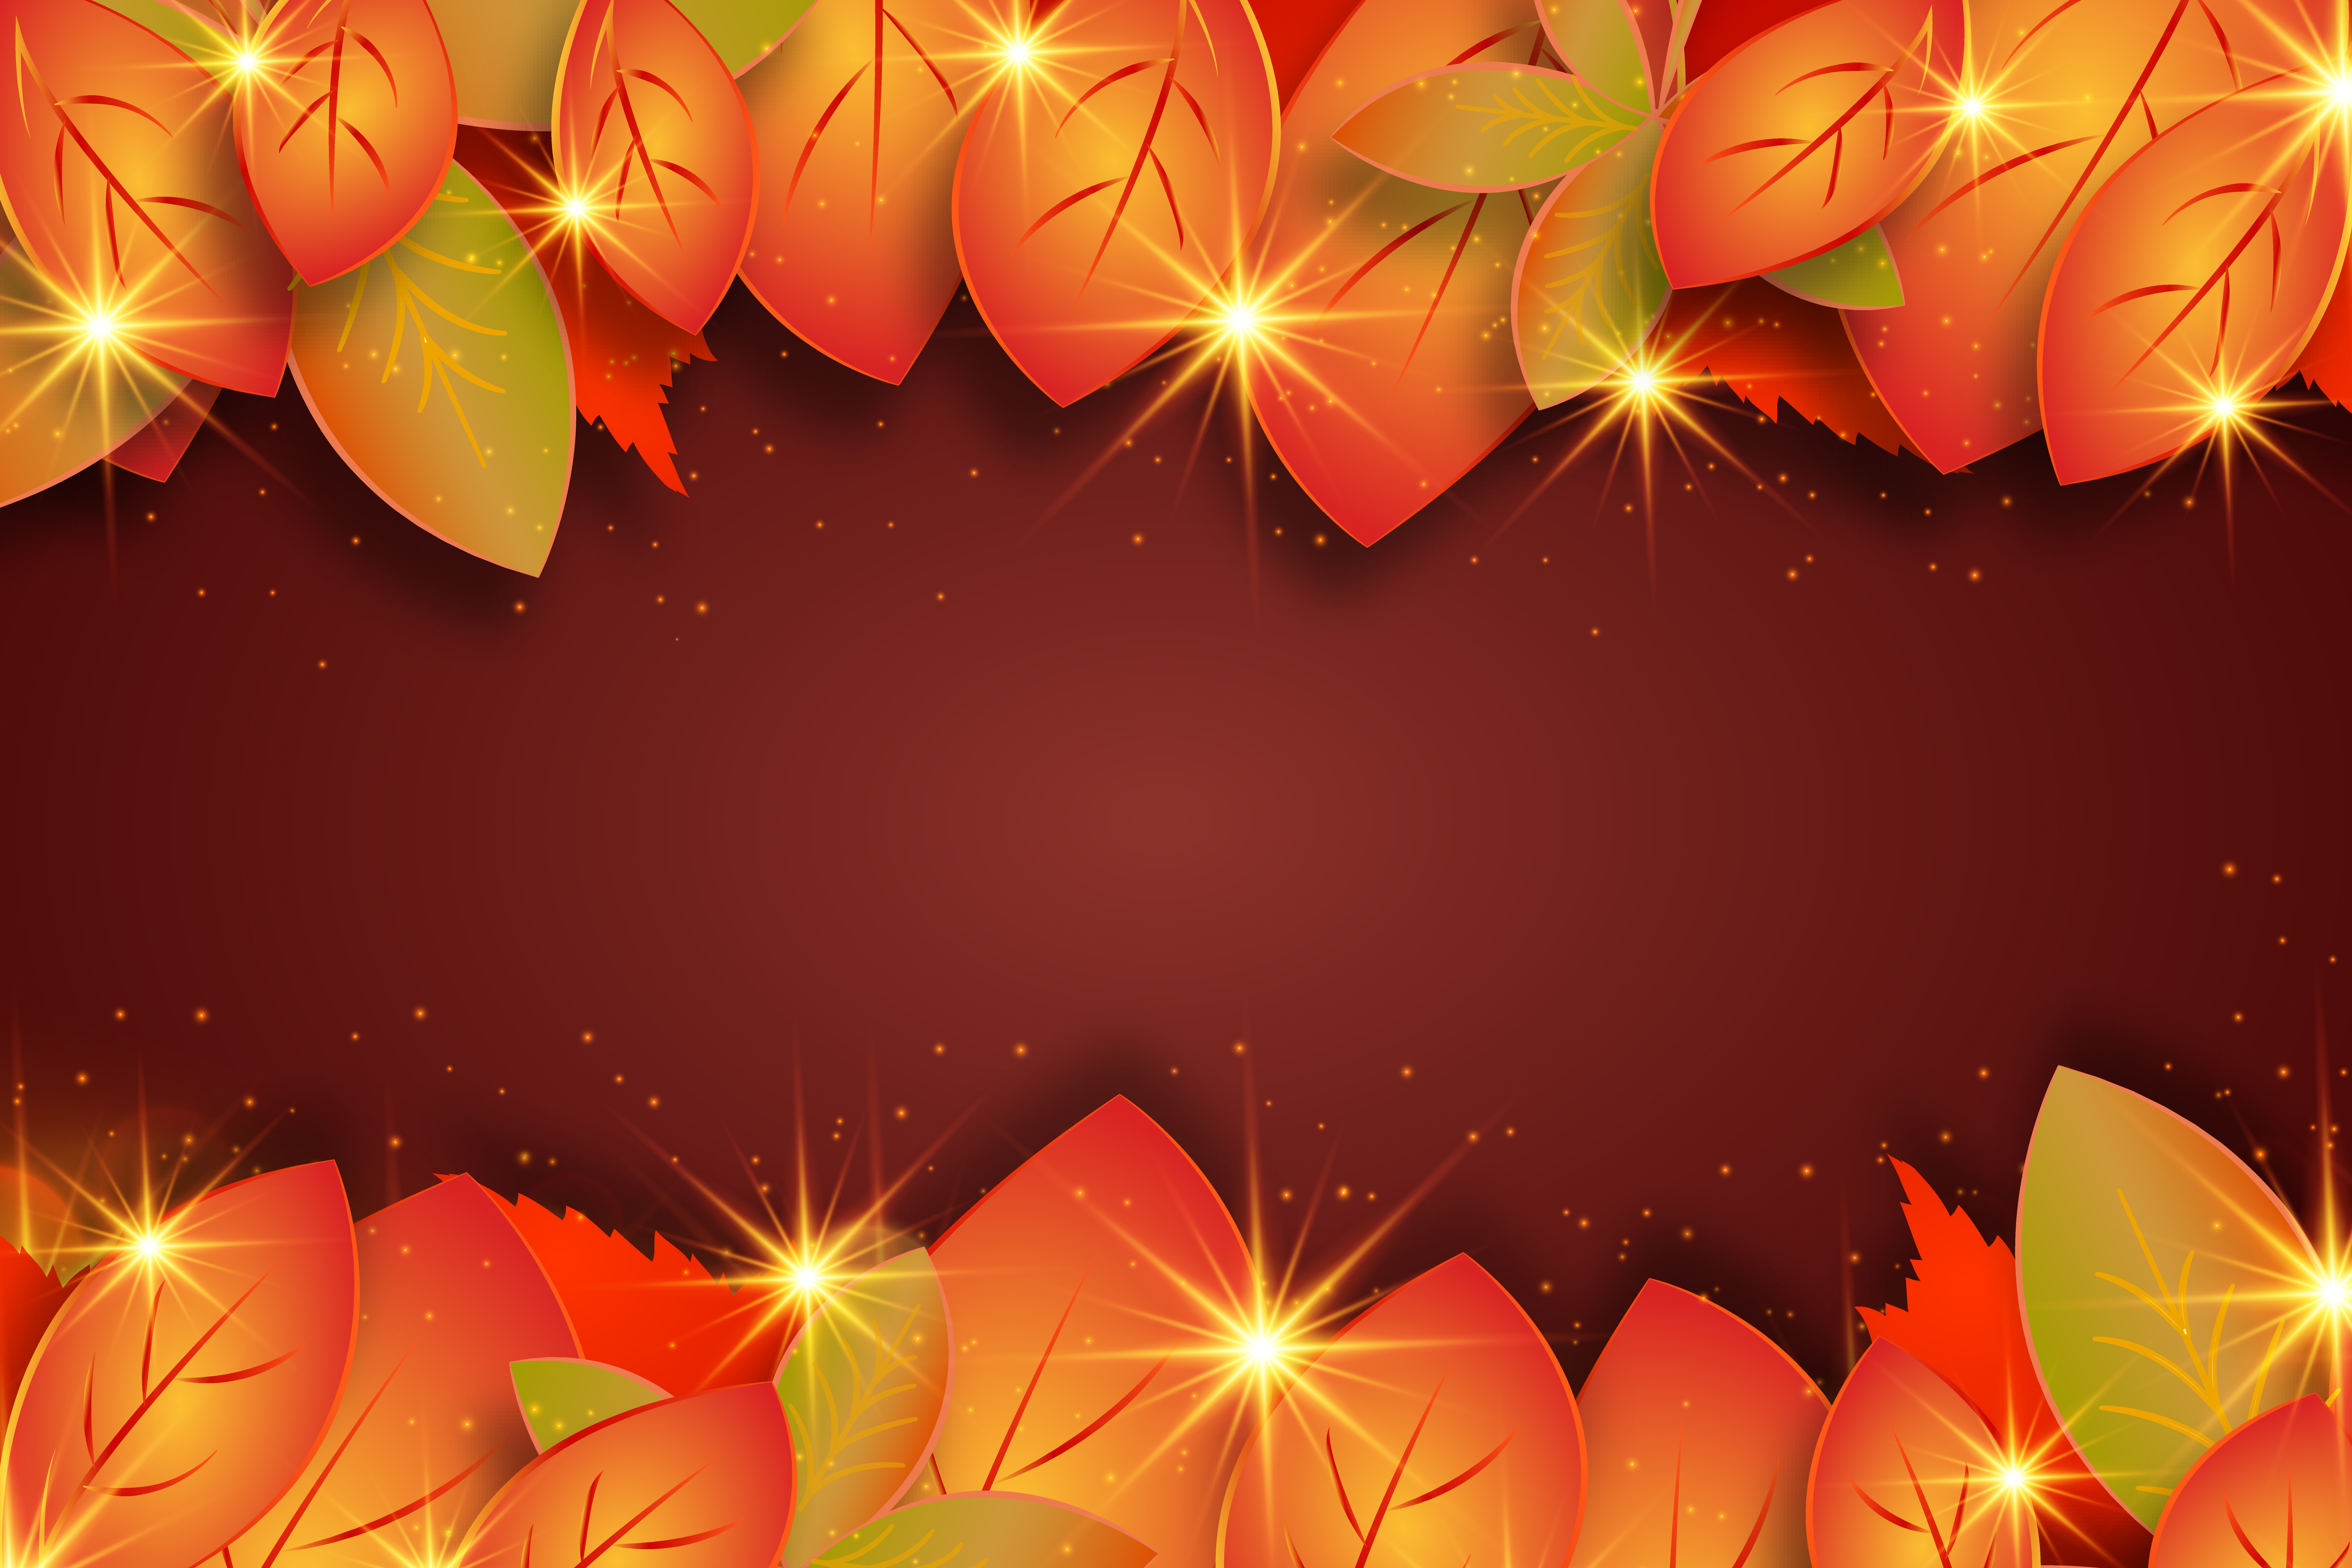
thanksgiving, greetings, autumn, greeting, season, decoration, holiday, color, brown, fall, design, decorative, copyspace, celebration, leaves, happy, frame, background, ornament, sale, offer, banner, yellow, leaf, orange, petal, flower, computer wallpaper, fractal art, diwali